Susan B. Anthony abortion dispute

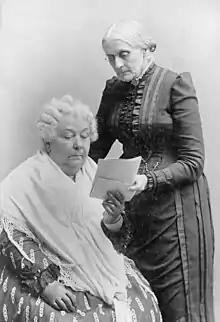
Women's rights activists Elizabeth Cady Stanton (seated) and Susan B. Anthony

SBA List president Marjorie Dannenfelser published her response to Sherr and Gordon, saying that their conclusion "that abortion was nowhere on [Anthony's] radar" was "unfounded on many levels". She said that in Anthony's day, "abortion wasn't even a hot political issue ...Abortion simply wasn't up for debate at a time when society itself was firmly against the practice." Thomas disputed Dannenfelser's assertion that abortion was not a political issue during that period, and she disputed the idea that society firmly opposed abortion. Thomas cited three academic histories, including a history of abortion by James Mohr, who discussed what he called the doctrine of quickening, the belief that it was legally and morally permissible to terminate pregnancy prior to the perception of fetal movement. Mohr said this belief was almost universal during the first decades of the 1800s and was pervasive through the 1870s. As a result, he said, "women believed themselves to be carrying inert non-beings prior to quickening", and if a woman missed her period, an early sign of pregnancy, either she or her doctor could take steps to "restore menstrual flow". Mohr said there was a surge in abortions after 1840 and that a study of abortion in New York City published in 1868 concluded that there was approximately one abortion there for every four live births.